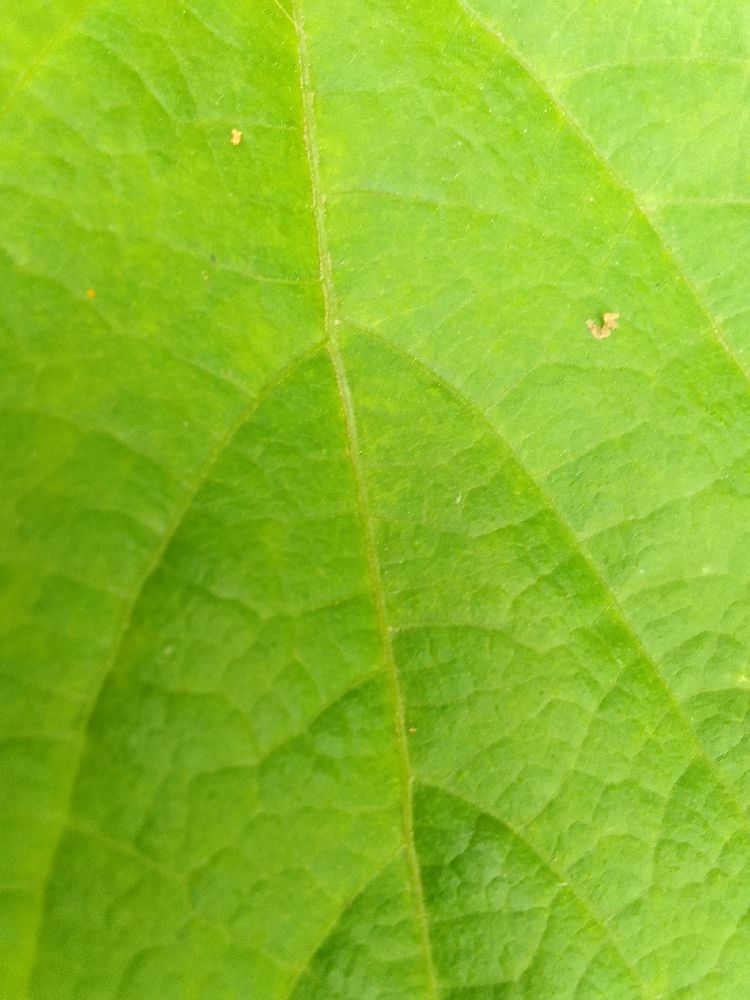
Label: healthy